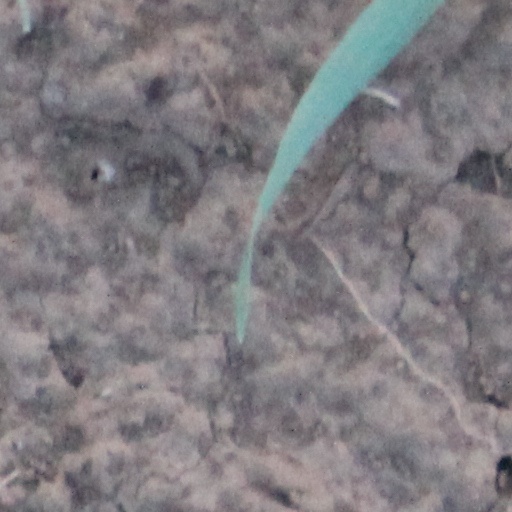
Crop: wheat